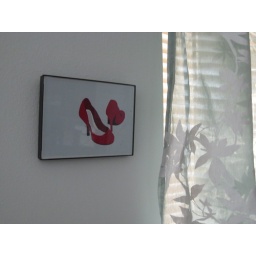
red shoes created by emmakistina